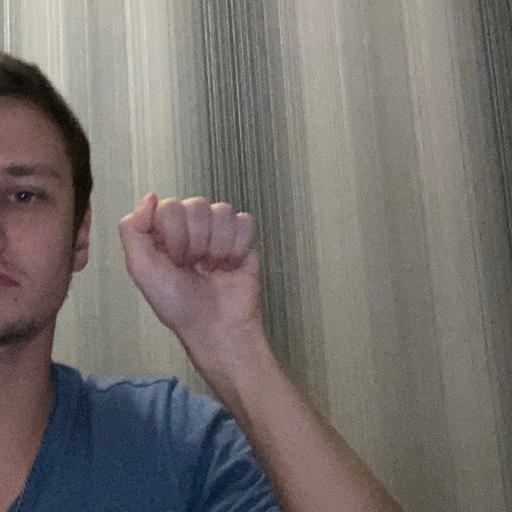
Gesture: fist